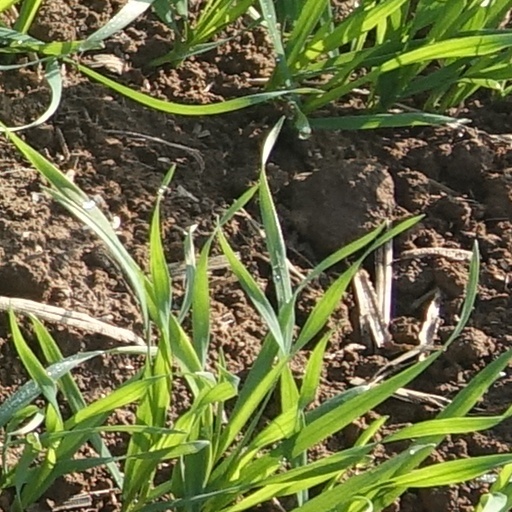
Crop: wheat